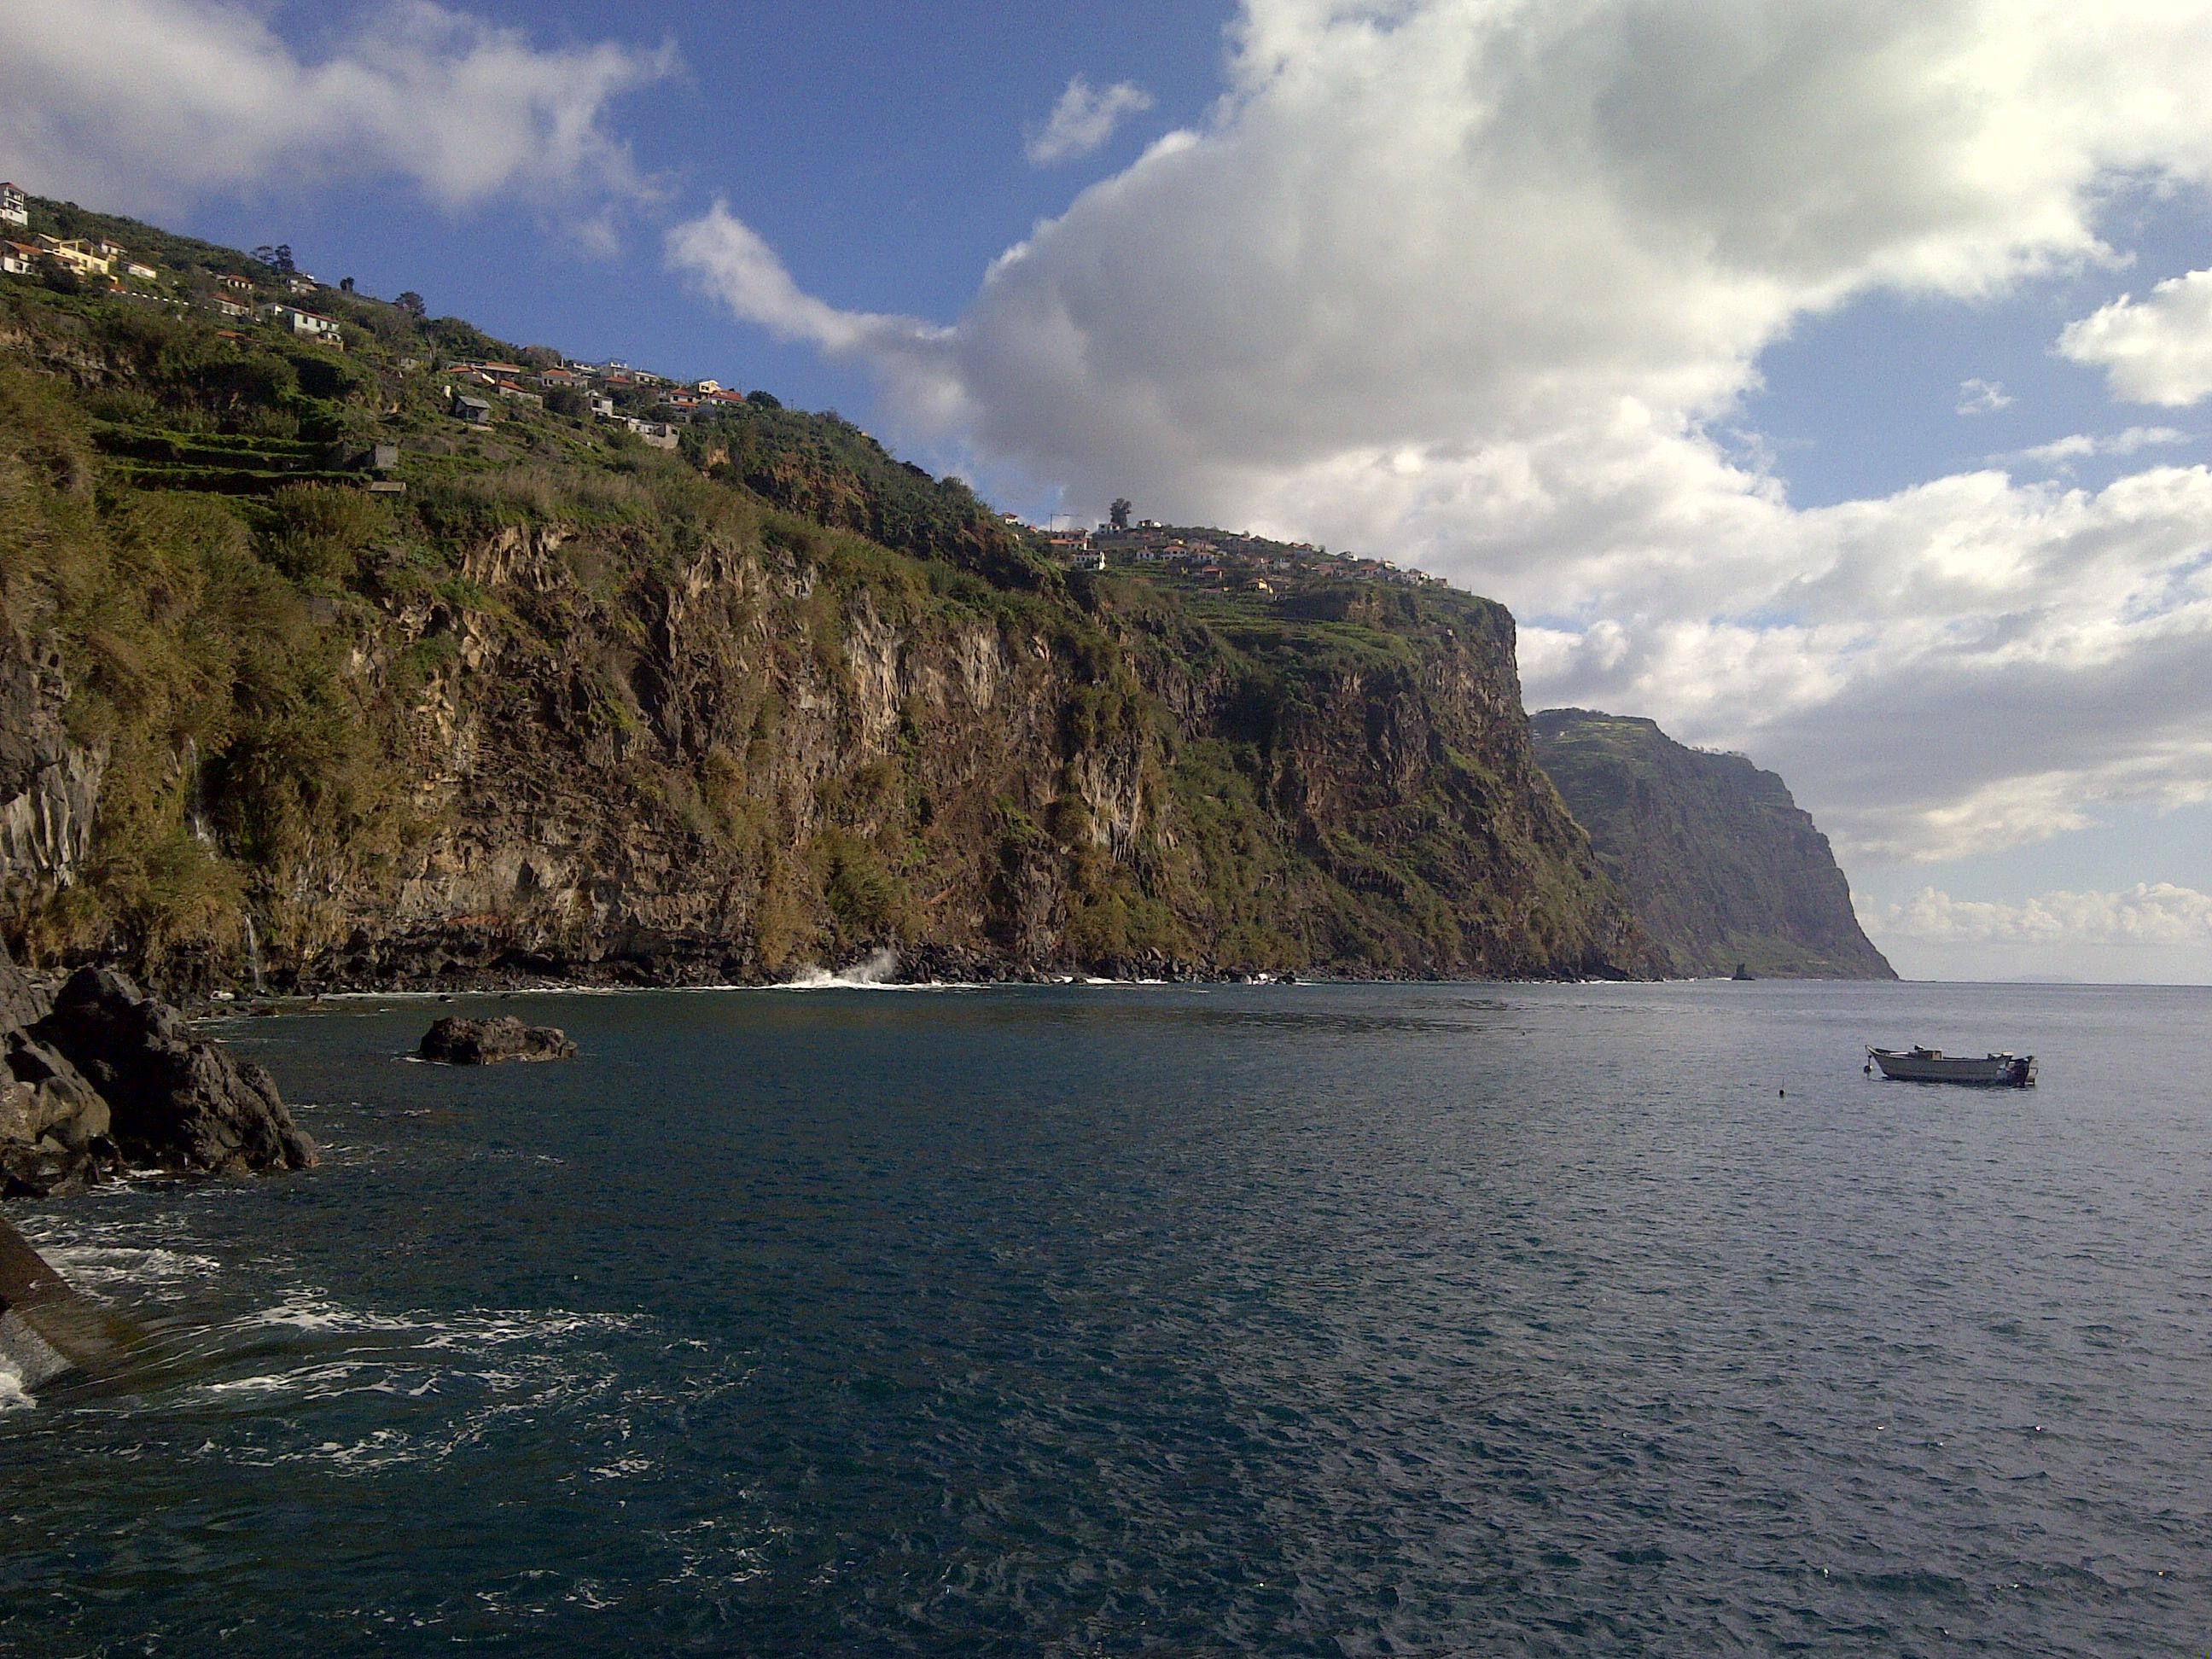
beach, landscape, sea, coast, rock, ocean, cloud, shore, cliff, cove, vehicle, holiday, bay, island, fjord, terrain, body of water, loch, cape, islet, madeira, landform, geographical feature